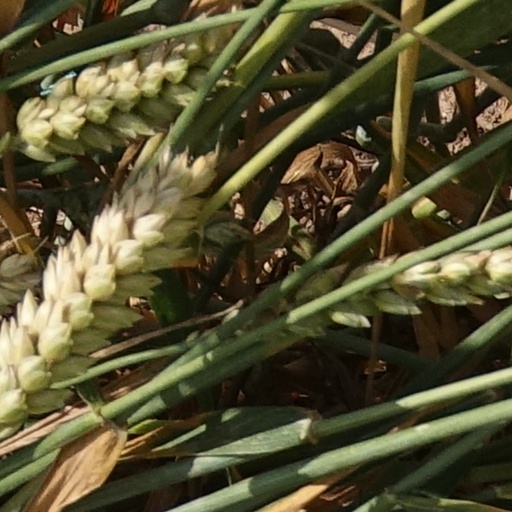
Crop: wheat